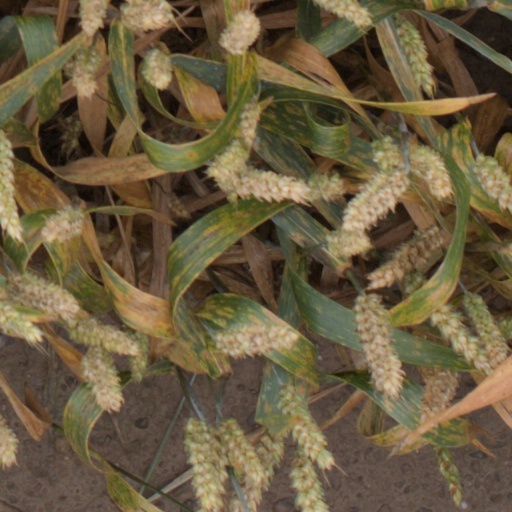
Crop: wheat